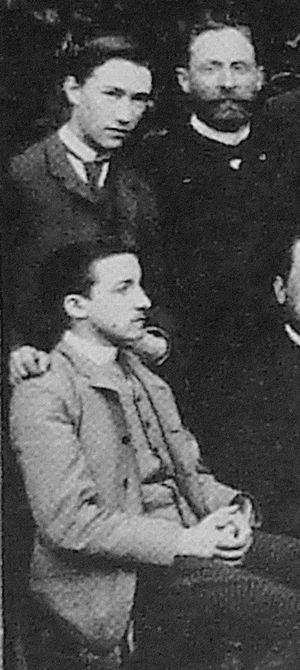
André Gide est un écrivain français, né à Paris 6ᵉ le 22 novembre 1869 et mort à Paris 7ᵉ le 19 février 1951.